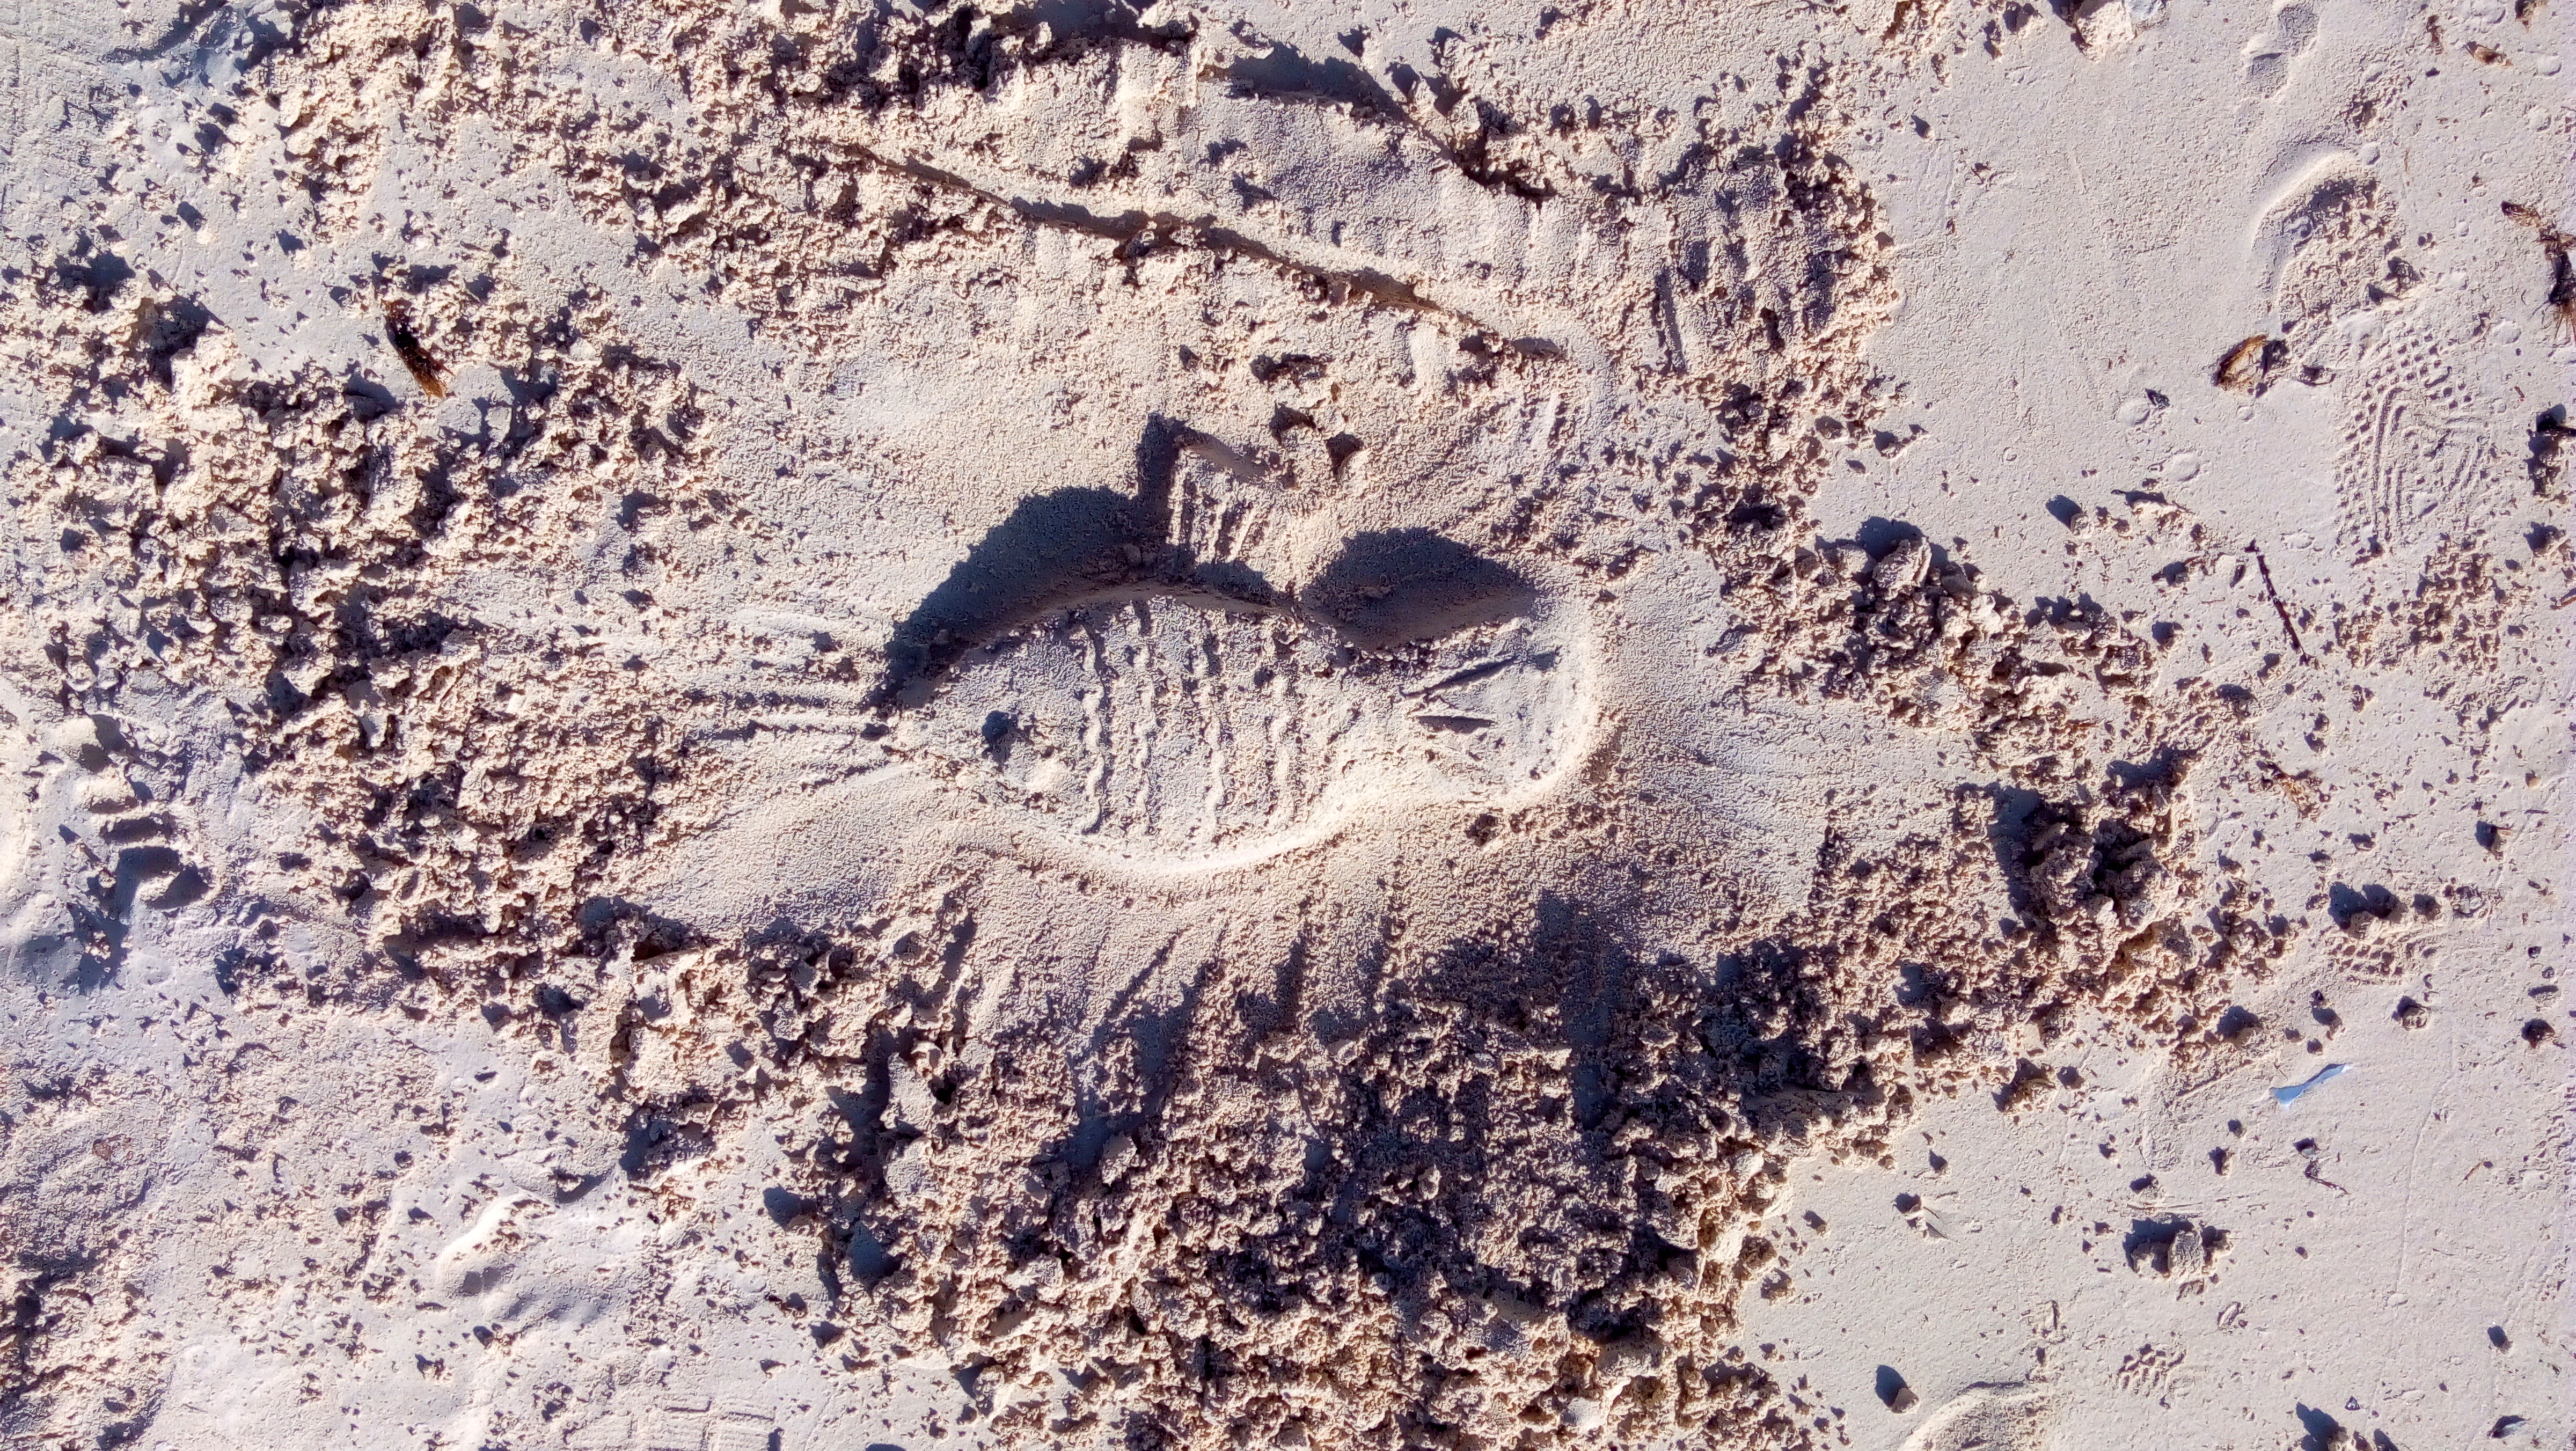
geology, sand, soil, rock, fossil